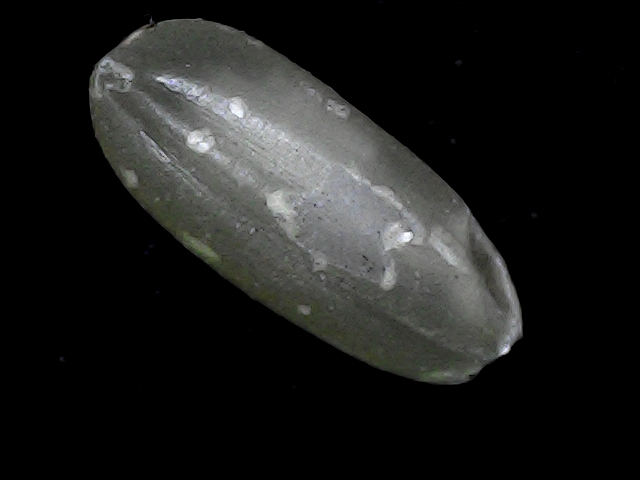
Rice variety: BD52